Mobile Legends: Bang Bang

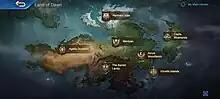
"Land of Dawn" excerpt from the app

"Mobile Legends: Bang Bang" initially had 10 selectable characters, referred to as Heroes, upon its release in 2016. It later grew to 70 by November 2018, and as of July 2025, 129 heroes are in the live server with Obsidia set to be released in the next update as 130th hero.